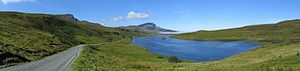
Isle of Skye
Panorama over Loch Fada på øen Skye i Hebriderne med klippeformationen The Storr og klippespidsen "the Old Man of Storr"" i baggrunden. Skotland, Storbritannien.
Isle of Skye eller Skye er den største og nordligste ø i øgruppen Indre Hebrider, der ligger ved Skotlands vestkyst. Øen har et areal på ca. 1.665 km² med flotte bjerge og naturscenerier og et relativt vindblæst klima. I 2001 var øen beboet af 9.232 indbyggere, hvortil kommer et væsentligt antal turister i sommermånederne. De vigtigste indtægtskilder er turisme, landbrug, destillering og whiskyfremstilling, bryggeridrift samt håndværk og håndarbejde. Skye er velkendt for sine bjergtagende naturscenerier og underfulde former for wildlife, ikke mindst sine ørne, hjorte og oddere. Blandt de mange whisky-destillerier er Skye ikke mindst kendt for sine røgede whiskies.